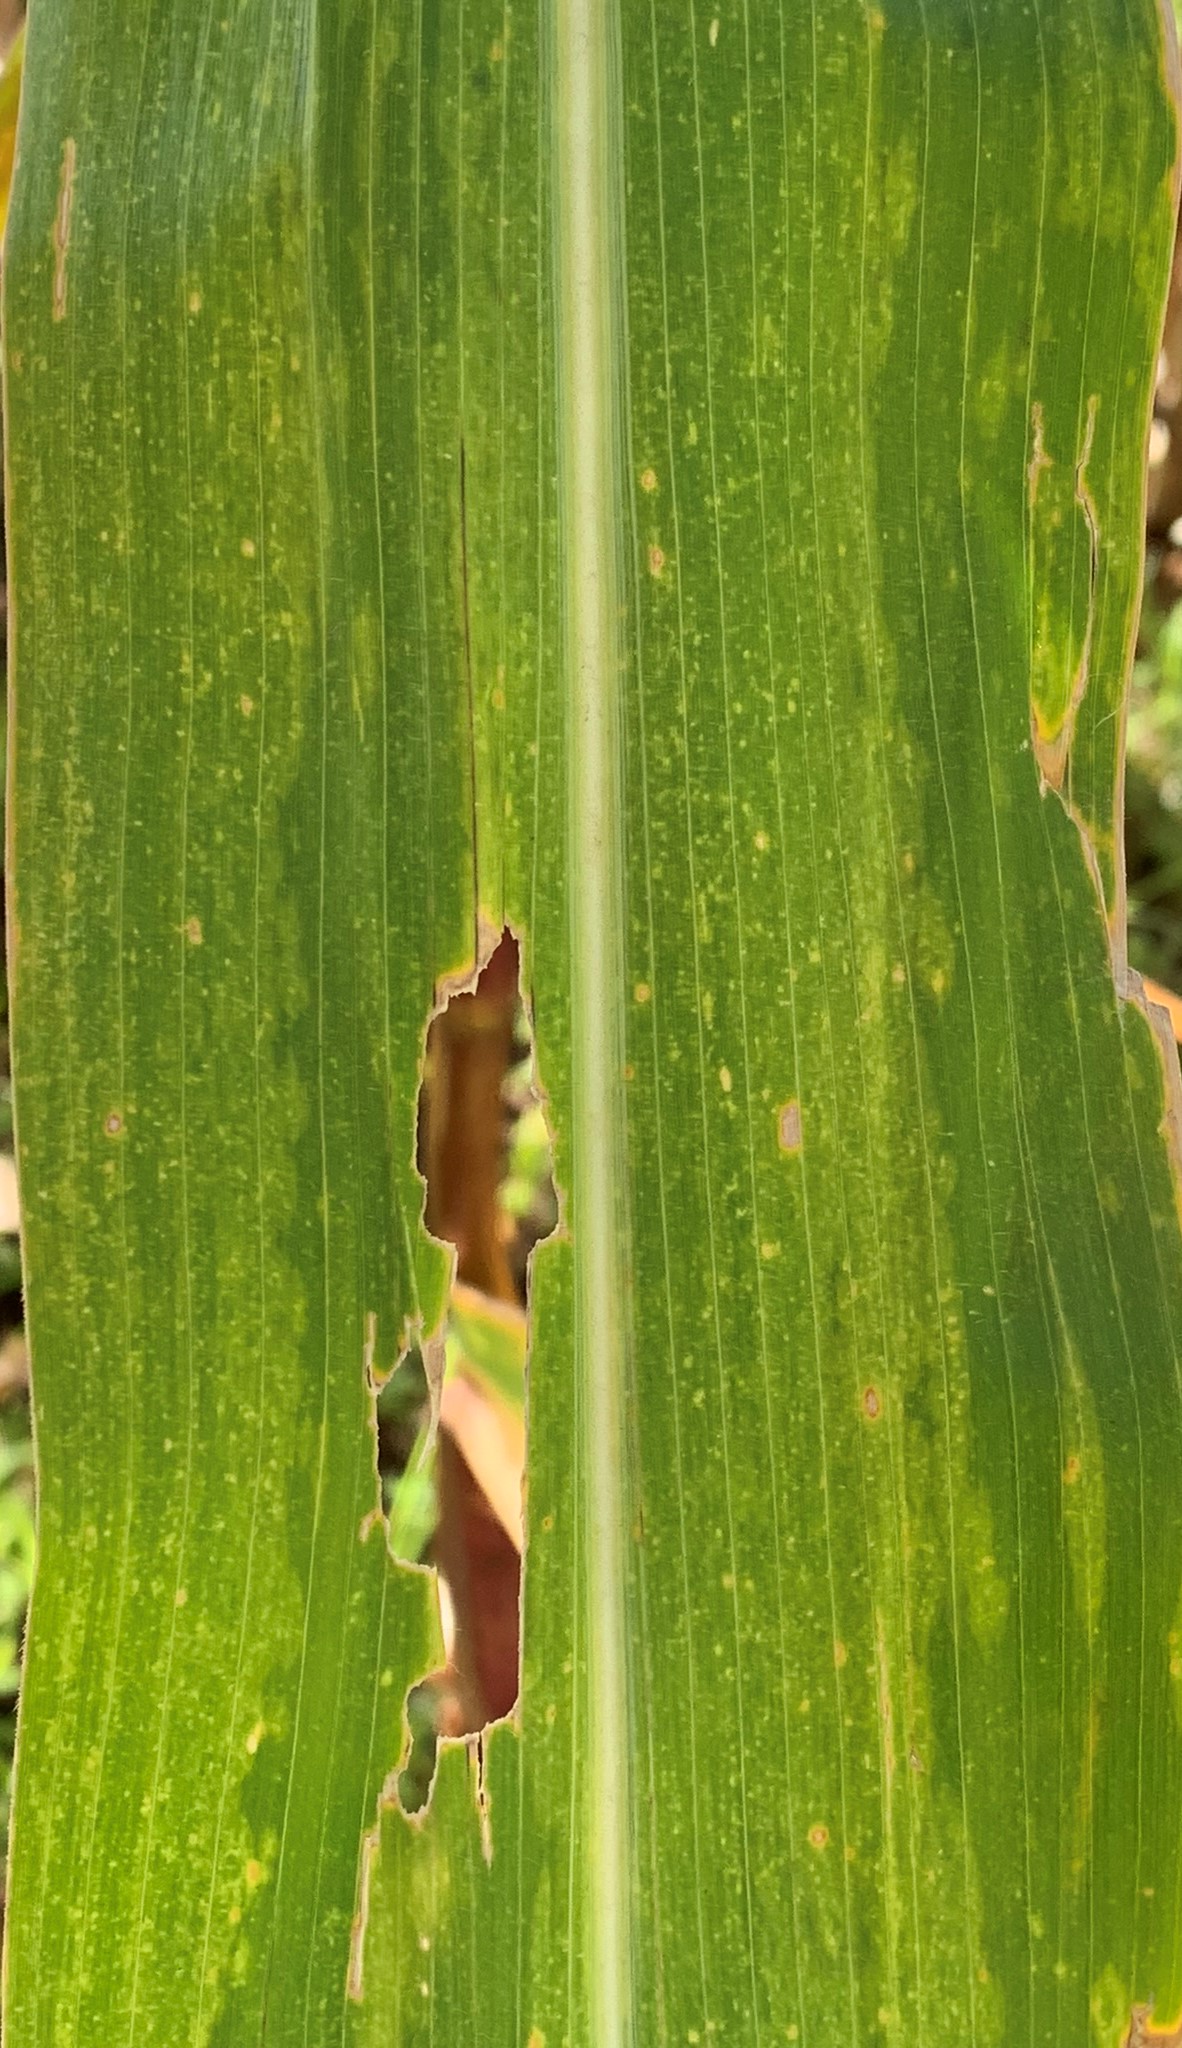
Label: MSV